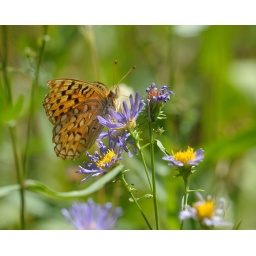
Spotted orange butterfly on wildflower in forest near Serene Lakes-26-2 8-24-08